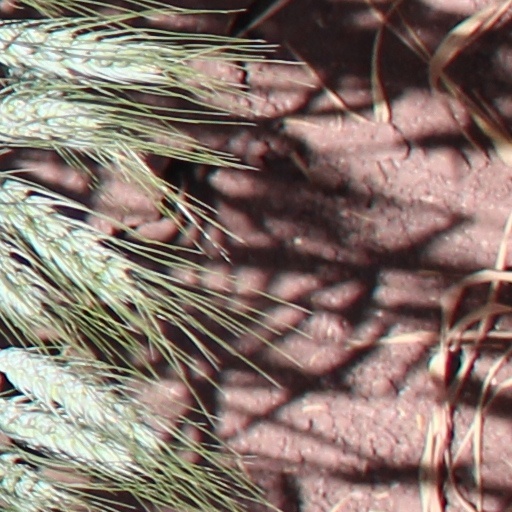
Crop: wheat